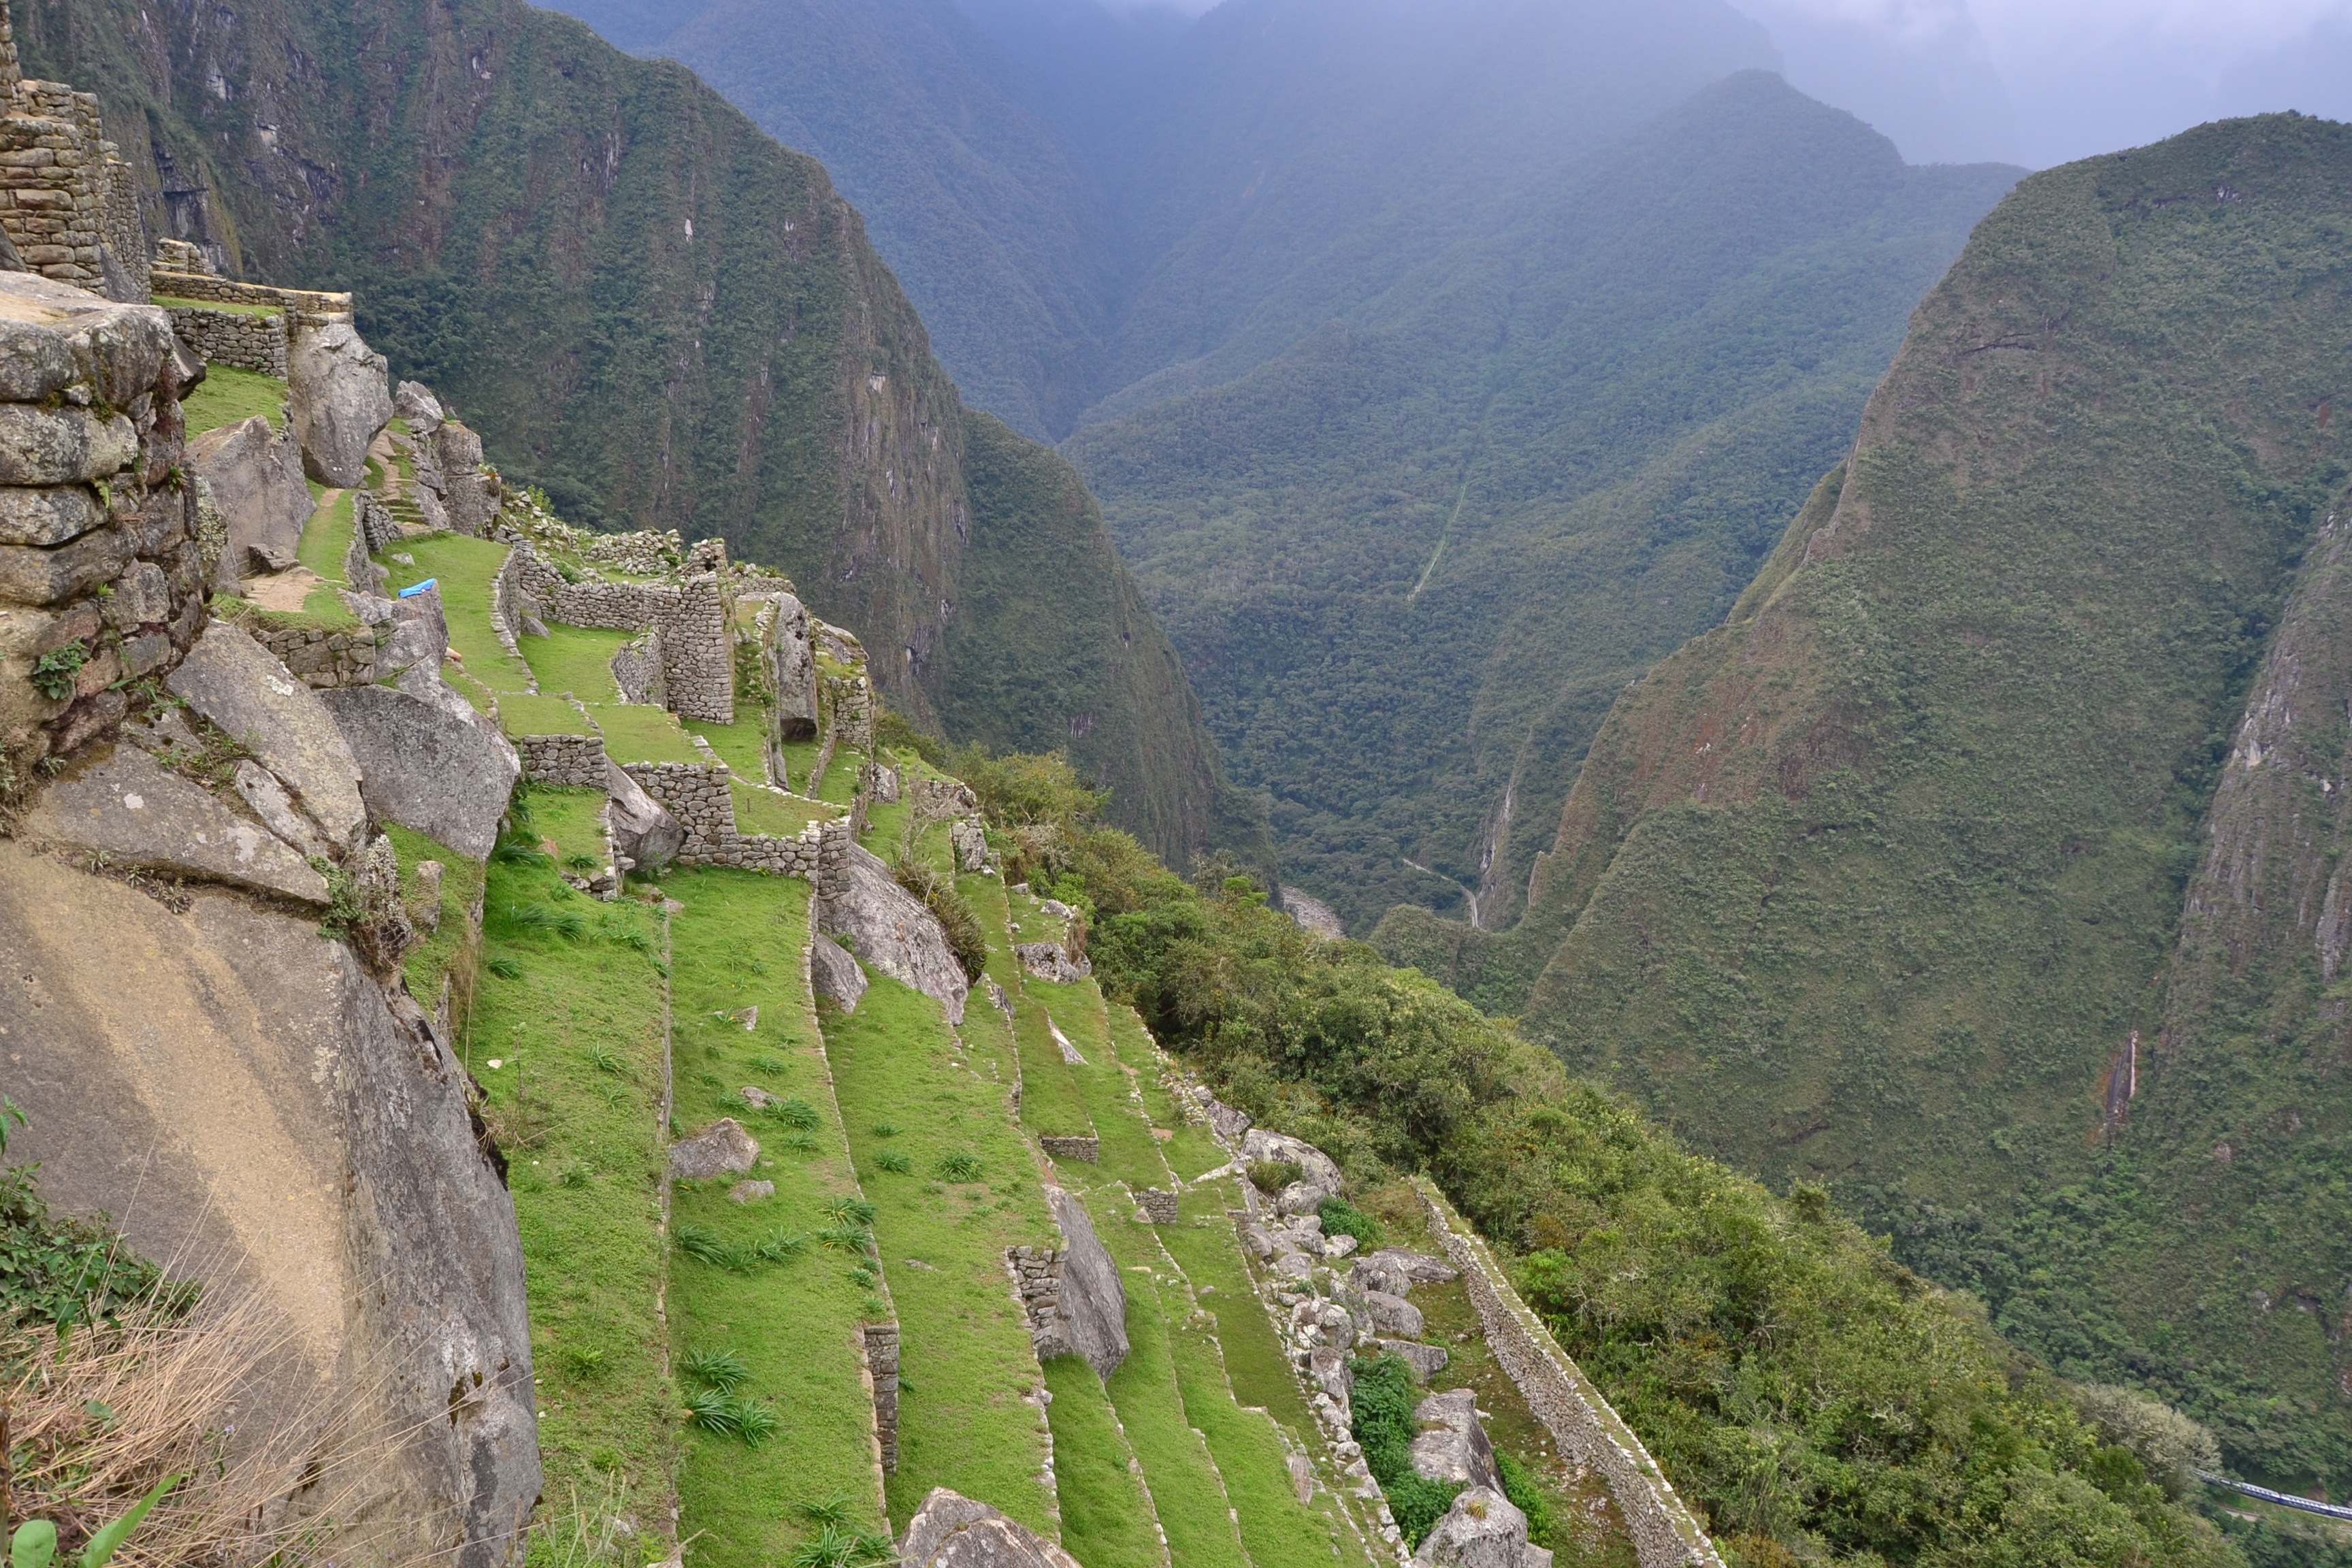
landscape, nature, forest, path, mountain, valley, mountain range, cliff, mystery, green, lush, canyon, terrain, ridge, leaves, stairs, alps, vegetation, ravine, plateau, wadi, landform, mountain pass, cuzco, geographical feature, mountainous landforms